Jubilee Country Park

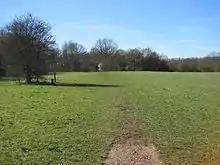
Grassland in Jubilee Country Park

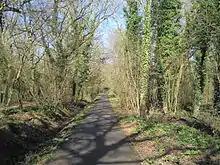
Path in Jubilee Country Park

Jubilee Country Park is a public park in Petts Wood in the London Borough of Bromley. It is a Local Nature Reserve and a Site of Metropolitan Importance for Nature Conservation. It was purchased by Bromley Council to celebrate the Silver Jubilee of Queen Elizabeth II in 1977, and opened as a park in 1981.